List of types of fur

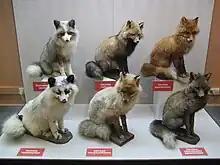
Colors of farmed foxes. Top (left to right) - platinum, cross, standard red. Bottom - marble, pale red, smoky.

The greatest source of fox pelts is from fur farms located in Scandinavia, Canada, the United States, Russia, and China. The two most commonly farmed species of fox are the American red fox (Vulpes vulpes fulva) and the arctic fox (Vulpes lagopus). The red fox was initially farmed in 1895 in Prince Edward Island in an attempt to boost the number of silver fox (melanistic fox) pelts which were the most coveted at the time. As well as silver and red foxes, farms were also able to breed other natural morphs such as cross (partially melanistic) and albino fox pelts. As time progressed farmers started to produce foxes of various colors such as marble (white with a different colored stripe down the back), platinum (light silver with white face and neck marking), and amber (a light brown). Farmed red foxes express a wide variety of colors, longer fur, thicker neck ruffs, and are significantly larger than wild foxes.